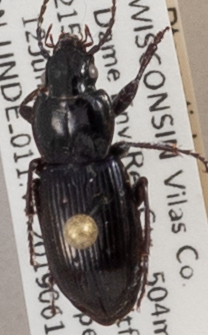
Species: Pterostichus pensylvanicus
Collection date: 2019-06-12
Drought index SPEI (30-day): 1.594
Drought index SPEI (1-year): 2.09
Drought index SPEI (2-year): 2.09